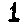
Label: 1